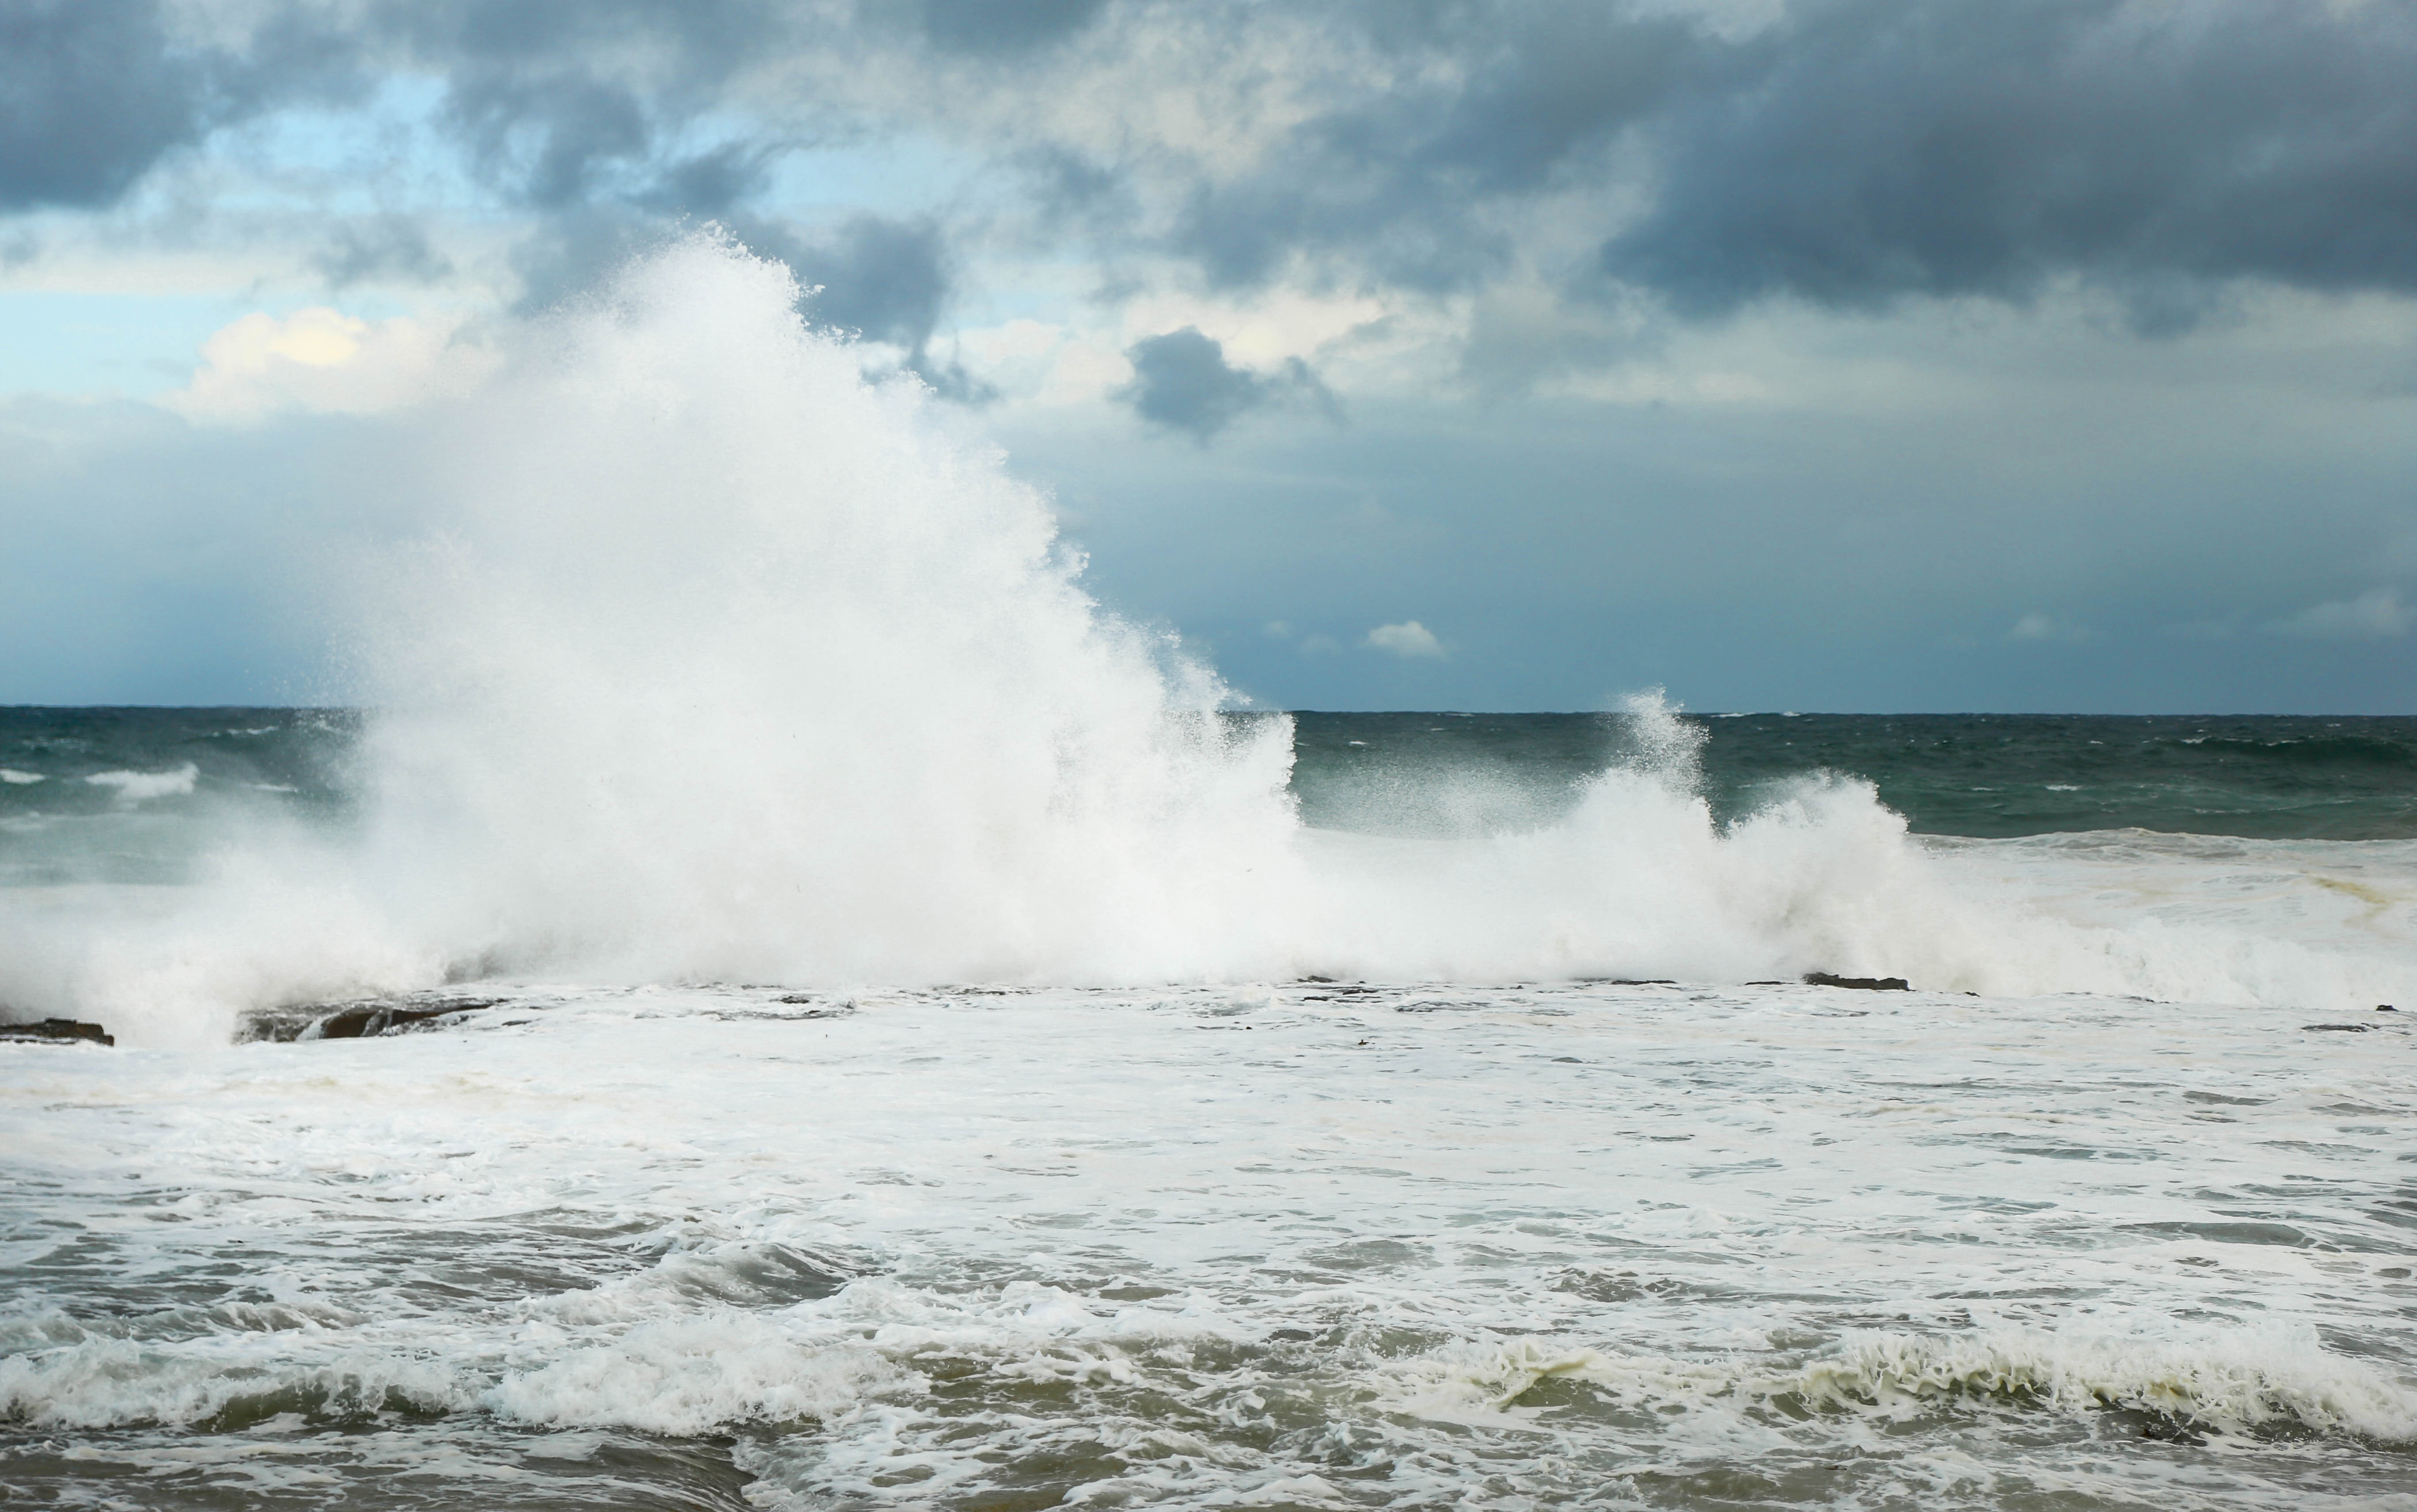
beach, sea, coast, ocean, shore, wave, wind, weather, body of water, stormy, atmospheric phenomenon, wind wave